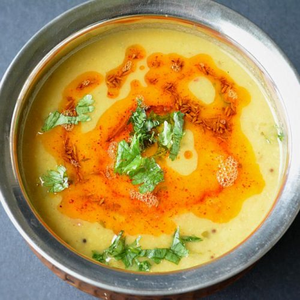
Dish: dal